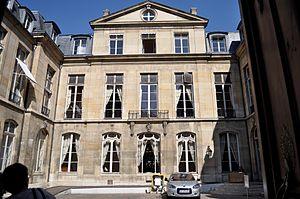
Façade de l'hôtel de Castries L'hôtel de Castries est situé au 72, rue de Varennes, dans le septième arrondissement de Paris. Journées européennes du patrimoine 2012 En 2012, cet hôtel est affecté au cabinet du ministère de l'Égalité des Territoires et du Logement.
L’hôtel de Castries est un hôtel particulier situé au nᵒ 72 rue de Varenne dans le 7ᵉ arrondissement de Paris.
Le ministre chargé du Logement est membre du gouvernement français.
En France, un ministère est une division de l'administration publique centrale chargé de mettre en œuvre la politique gouvernementale dans un domaine précis. Le ministre, membre du gouvernement qui dirige ce ministère, est nommé par le président de la République. Il est assisté par un cabinet et a autorité sur les administrations de l’État.
Cet article recense les monuments historiques français classés en 1957.